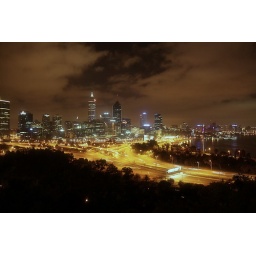
They just leave the lights on in the office even though no one's around. Very green they are...